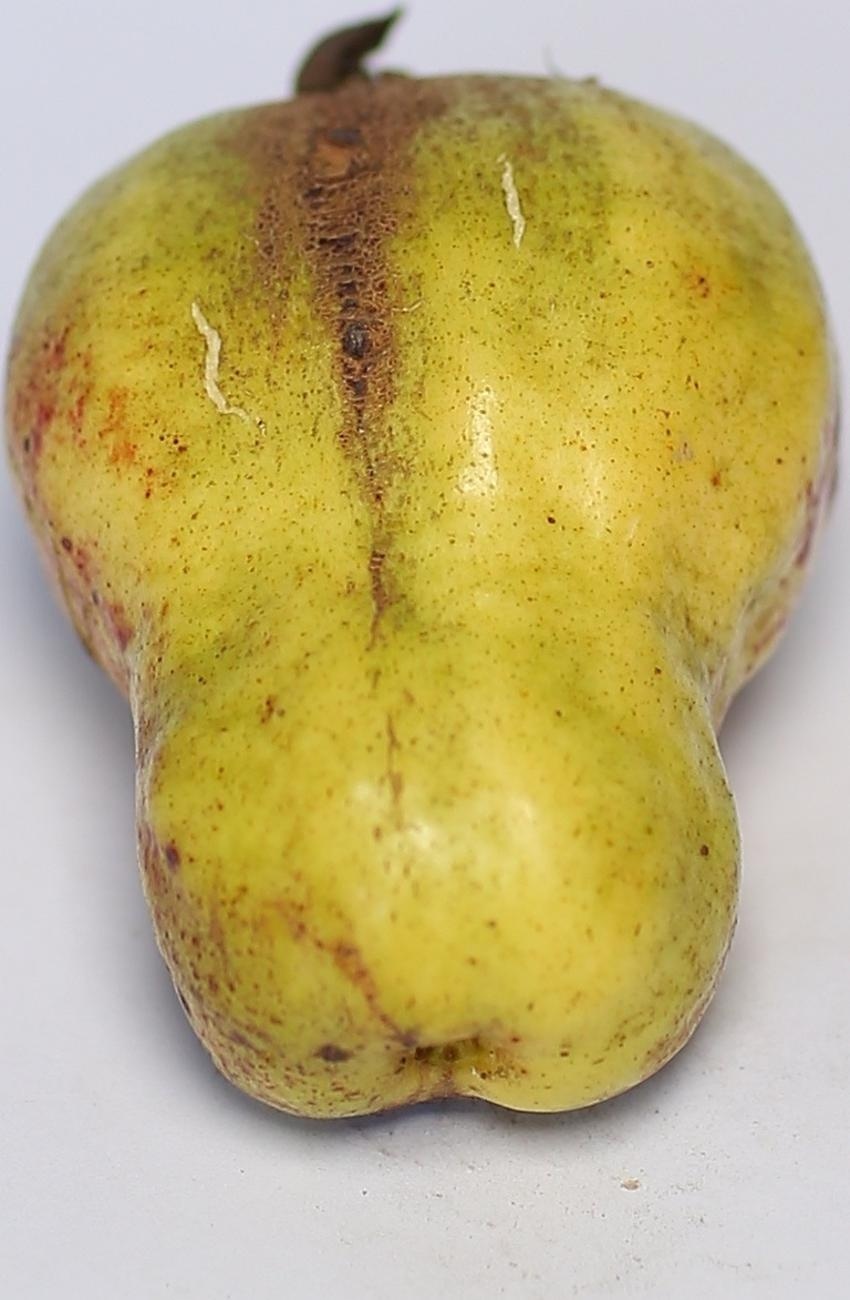
Maturity: ripe
Variety: local-sindhi